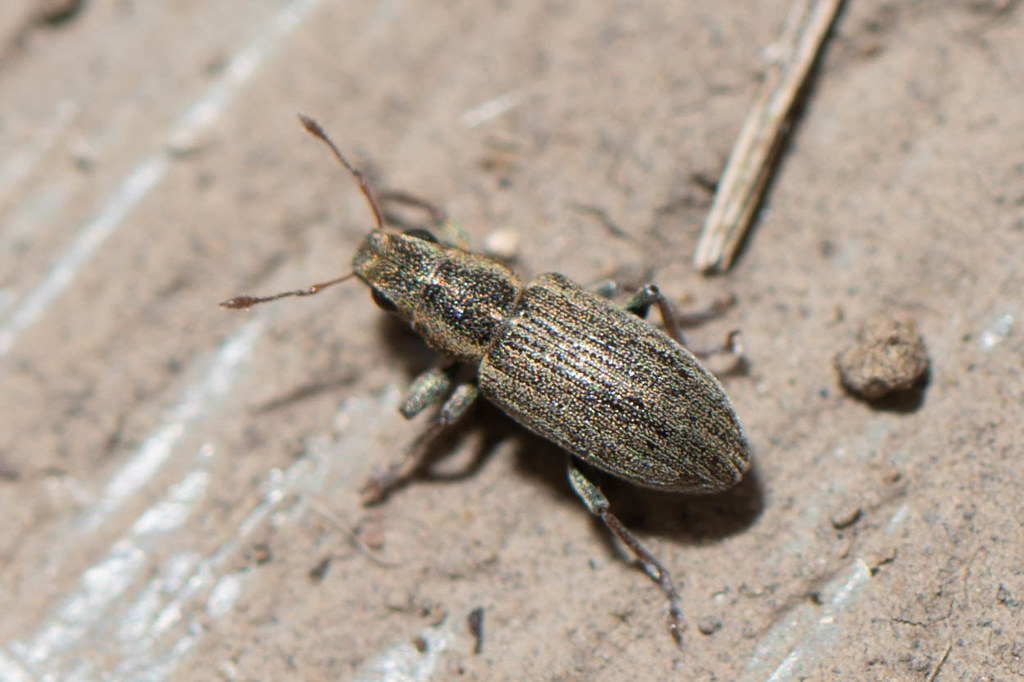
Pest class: pea_leaf_weevil